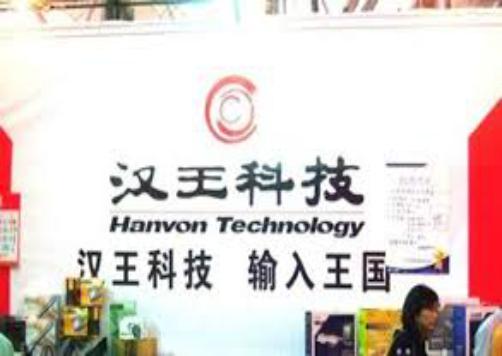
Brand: hanvon
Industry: Electronic